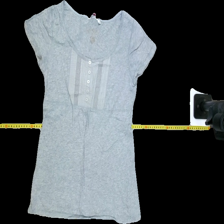
View: front
Type: Blouse
Category: Ladies
Brand: East West
Colors: Grey
Material: 100%cotton
Pattern: Lace
Cut: Regular, C-collar
Size: L
Season: All
Trend: No trend
Stains: No
Damage: 2
Price range: 50-100
Recommended usage: Export